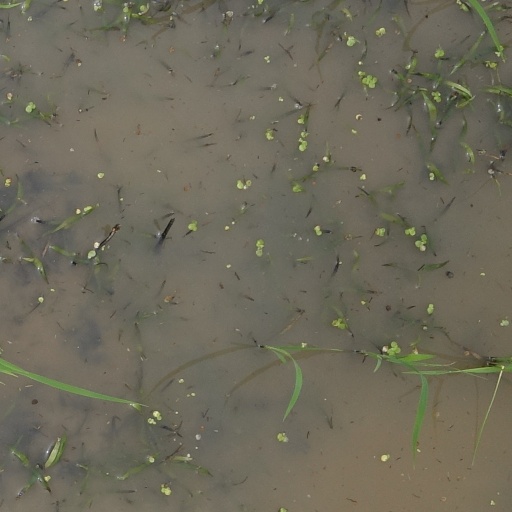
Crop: rice